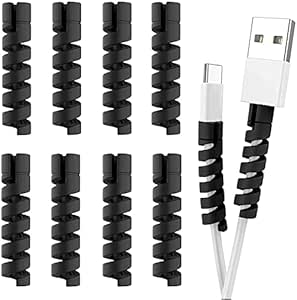
STRIFF 12 Pieces Highly Flexible Silicone Micro USB Protector
Category: Electronics
Price: 79 (list price: 499)
Rating: 4.2 (1,949 ratings)
About this product: AUDIO BOOST which rewards your ears with studio grade sound quality for the most immersive gaming experience|Pre-installed I/O Shielding provides better EMI protection and more convenience for installation|On-board Wi-Fi 6 (802.11ax) with MU-MIMO support which provides a great networking performance and online gaming experience|With 3rd Gen Ryzen processors, this motherboard featurs the latest Lightning Gen 4 solution on both PCI-E and M.2 slot, which allow for faster data transfer on graphics cards, storage devices and networking devices|Enhanced Thermal Solution includes extended heatsink, 7W/mK level thermal & choke pad with 2oz thickened copper PCB to ensure best performance for gamers